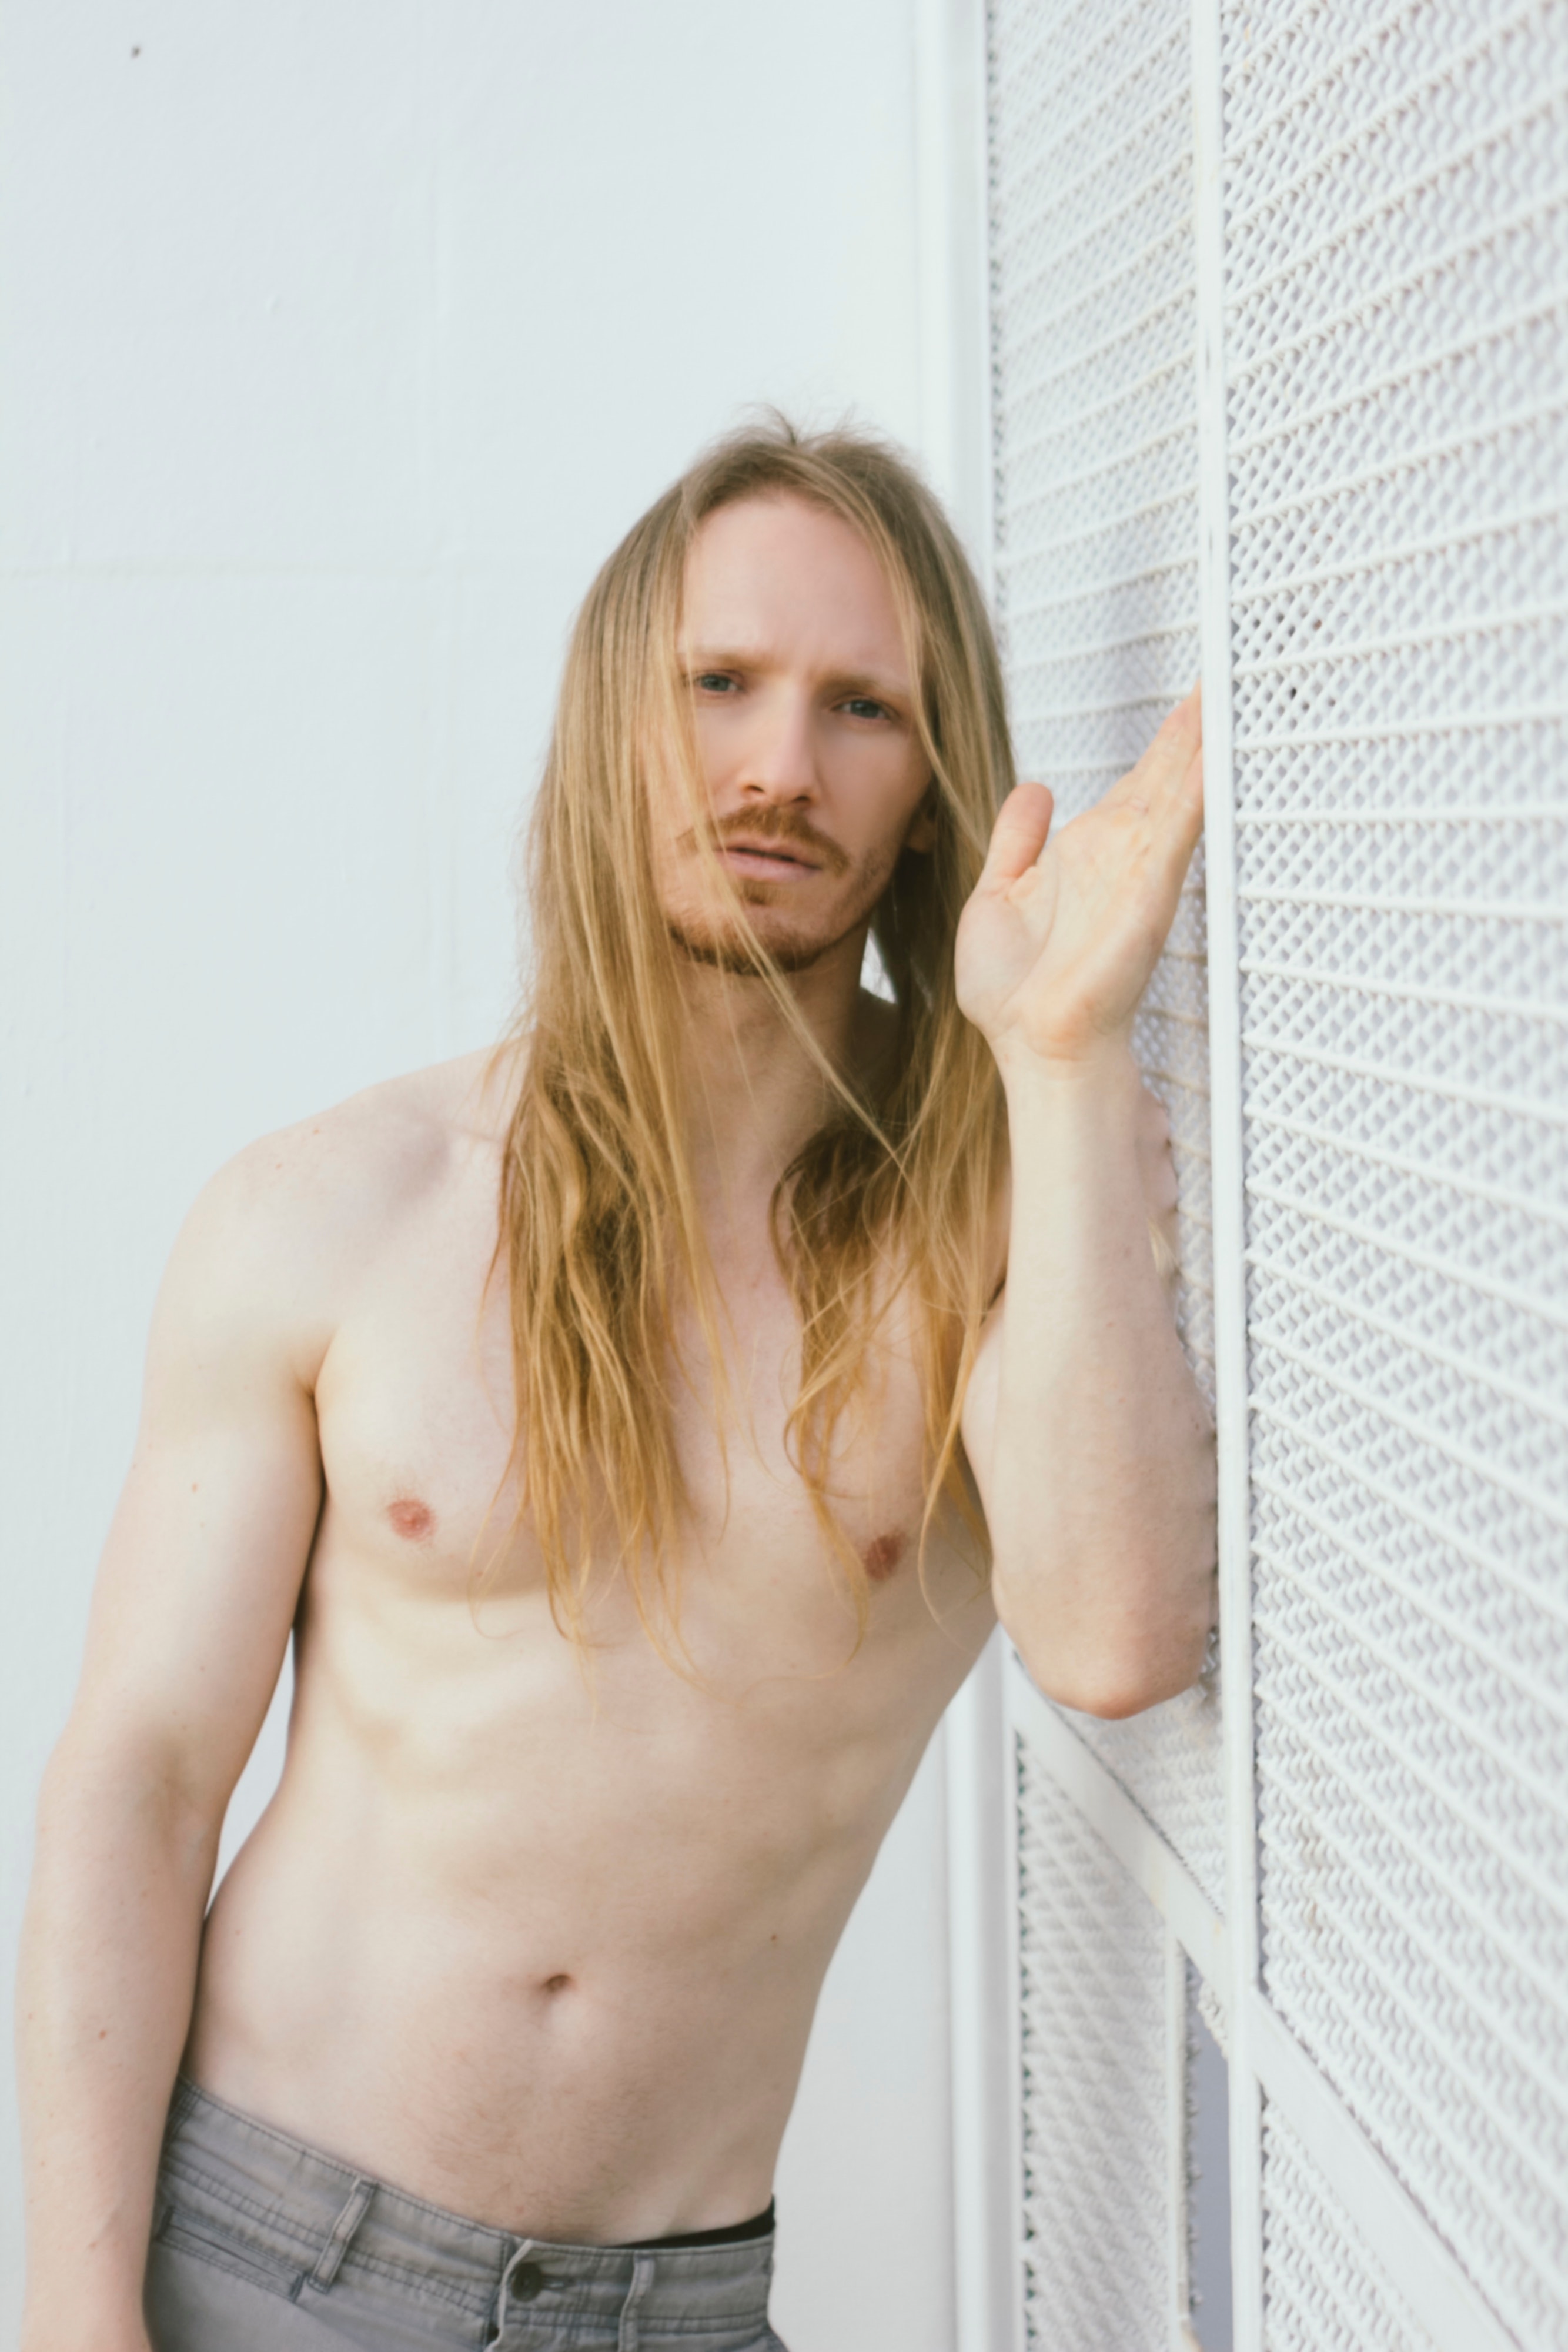
hair, blond, long hair, beauty, hairstyle, arm, muscle, shoulder, abdomen, chest, Barechested, surfer hair, stomach, model, photo shoot, photography, trunk, art model, jeans